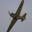
Label: airplane